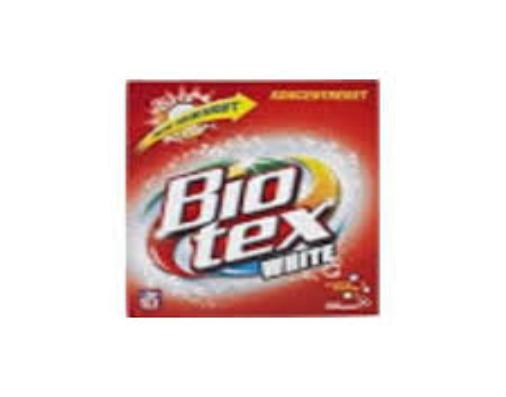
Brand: Biotex
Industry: Necessities